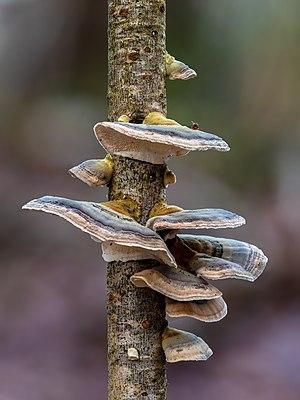
Fomes fomentarius, l'amadouvier, aussi polypore allume-feu ou fomes allume-feu, est une espèce de champignons basidiomycètes lignicoles de la famille des Polyporaceae.